Maurice Leblanc

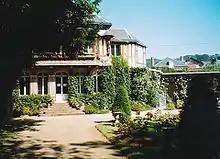
Leblanc's house in Étretat, today a museum named Le Clos Arsène Lupin

In 1918, Maurice Leblanc bought a half-timbered Anglo-Norman house in Étretat (which he would name Clos Lupin), where he wrote 19 novels and 39 short stories. Faced with the imminent war with Nazi Germany, he left Clos Lupin in 1939 and took refuge in Perpignan, where he died of pneumonia in 1941. Disinterred from the Saint-Martin cemetery in Perpignan in 1947, he was reburied on 14 October of the same year at the Montparnasse cemetery in Paris, alongside his wife Marguerite and other members of his family (notably his step-brother René Renoult).